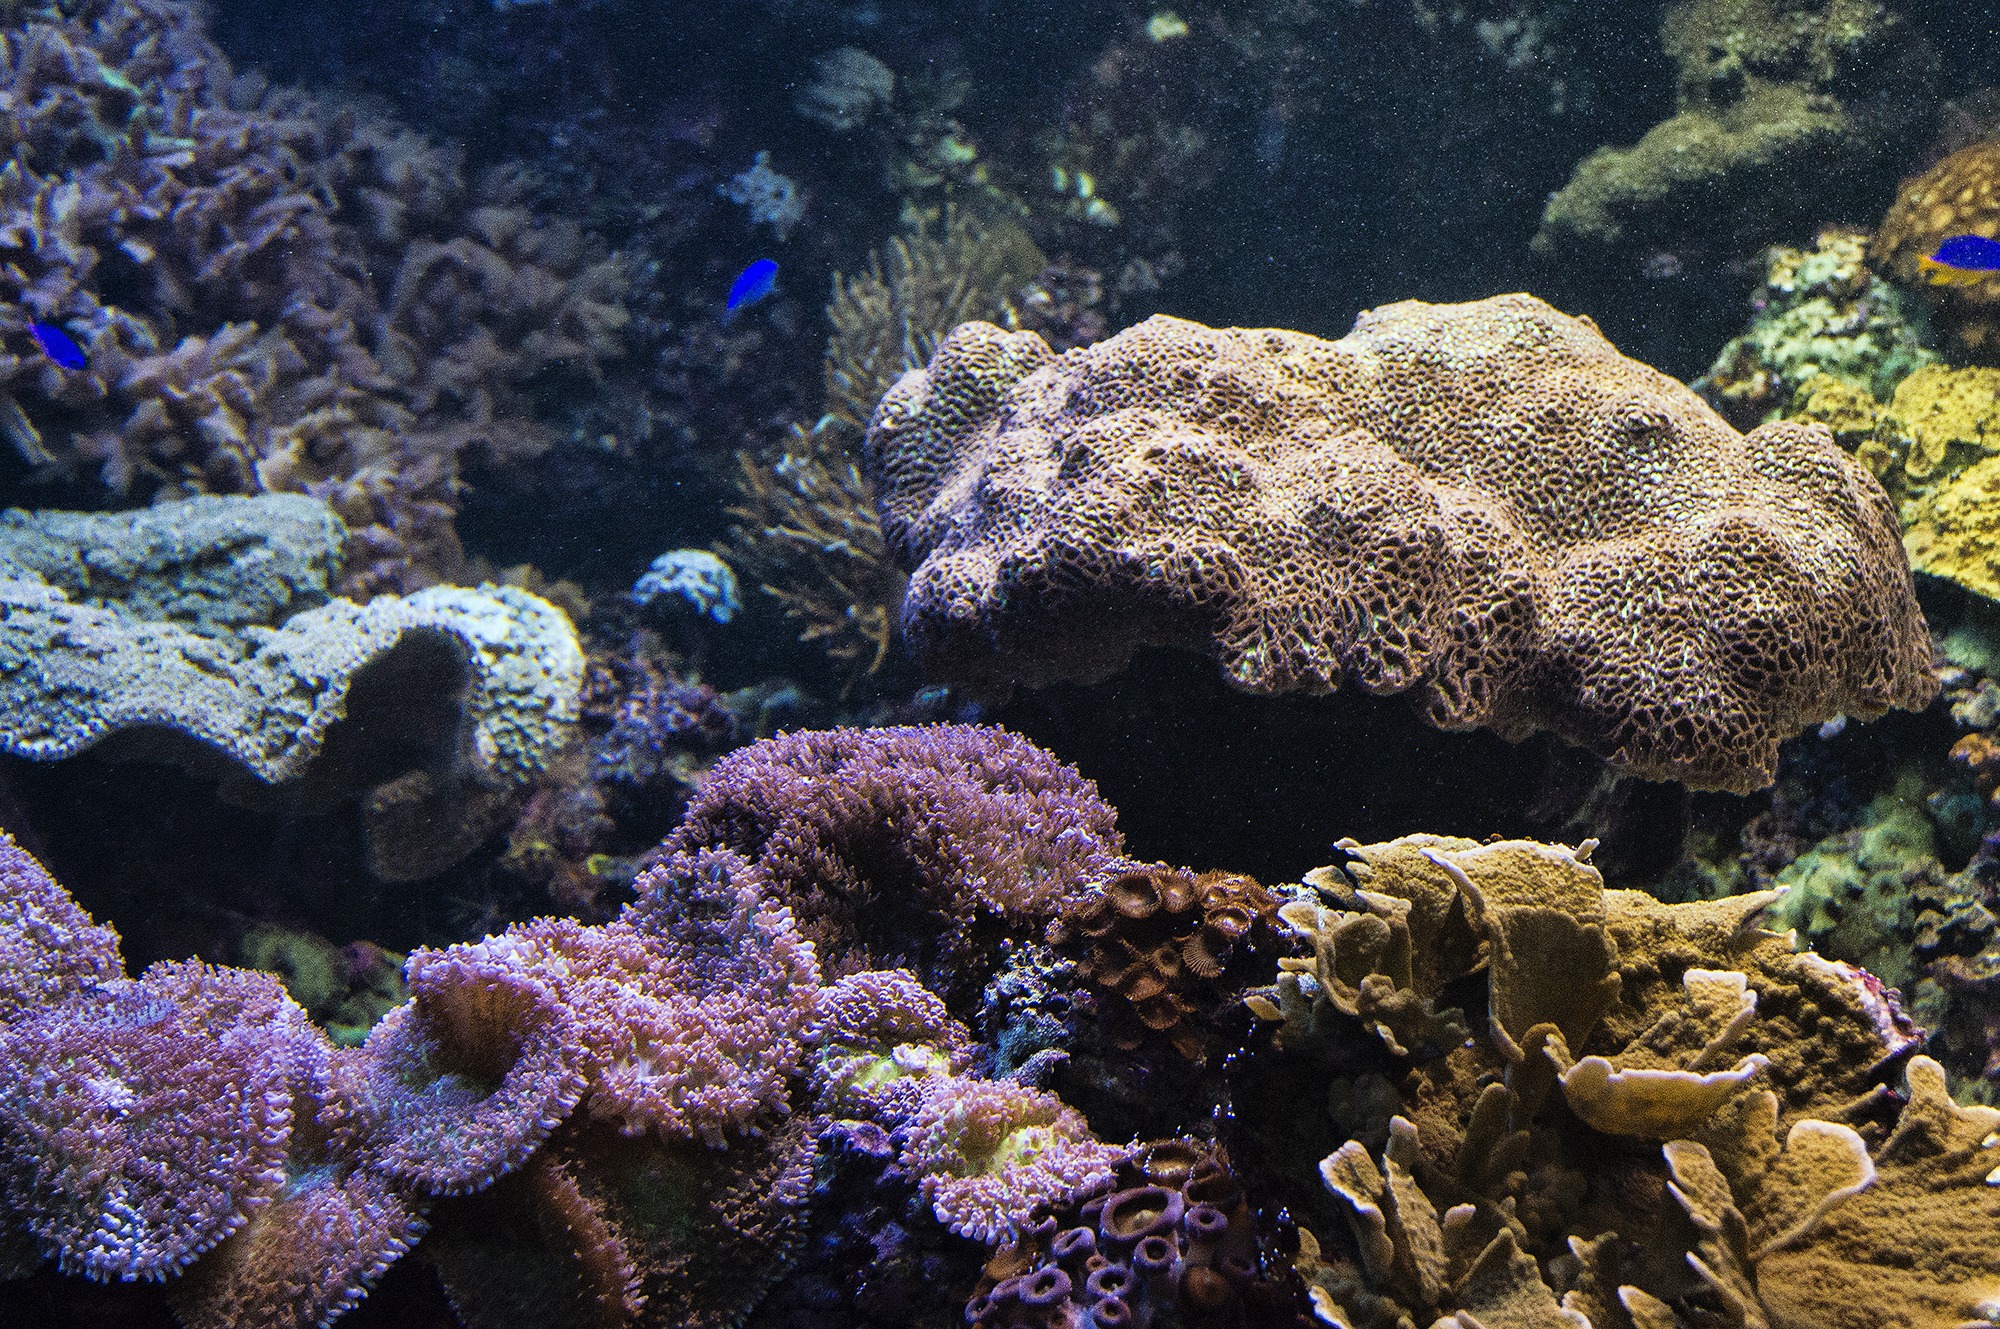
underwater, biology, aquatic, fish, fauna, coral, coral reef, invertebrate, reef, aquarium, habitat, organism, landform, natural environment, marine biology, coral reef fish, marine invertebrates, stony coral